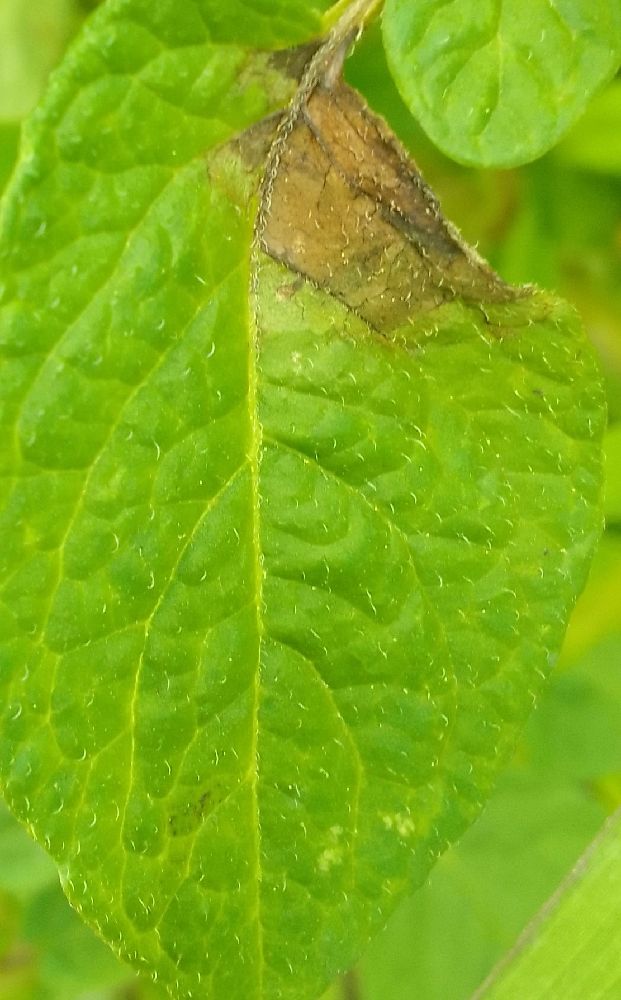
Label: Late blight